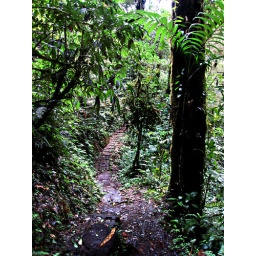
We spent our first full day in Monteverde visiting the cloud forest with our guide Adrian.